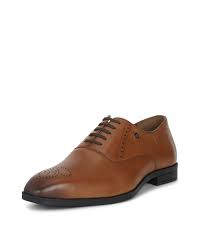
Label: Brogue